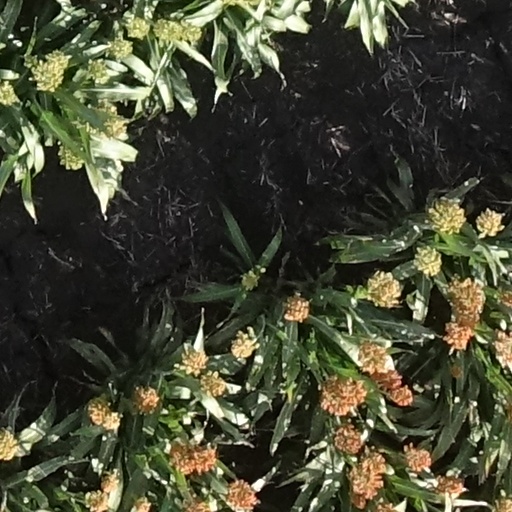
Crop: sorghum